The Red Line

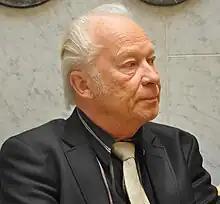
Aulis Sallinen in 2009

The Red Line ("Punainen viiva") is an opera in two acts with music by Aulis Sallinen to a libretto by the composer, which was premièred on 30 November 1978 at the Finnish National Opera.